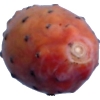
Label: cactus_fruit_red